Head of the River (New South Wales)

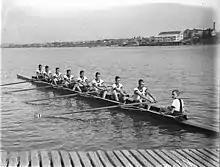
Newington's eight-oar crew, 1932

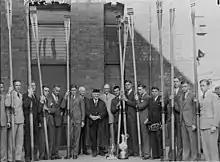
1934 victorious 1st VIII crew from Sydney Grammar

The AAGPS Head of the River Regatta takes place in Penrith, New South Wales, Australia every March at the Sydney International Regatta Centre (SIRC). It is the culmination of the GPS (Great Public Schools) rowing season for senior crews.